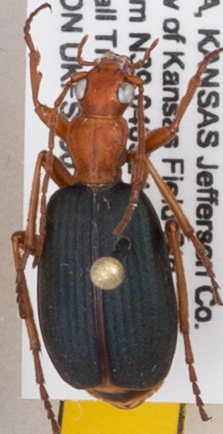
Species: Brachinus alternans
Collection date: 2019-07-23
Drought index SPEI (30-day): -0.628
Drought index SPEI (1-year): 1.45
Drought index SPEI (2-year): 0.71